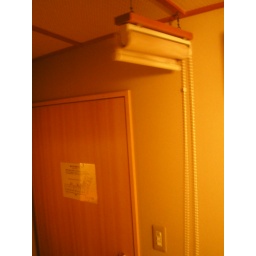
Toilet screen by the front door